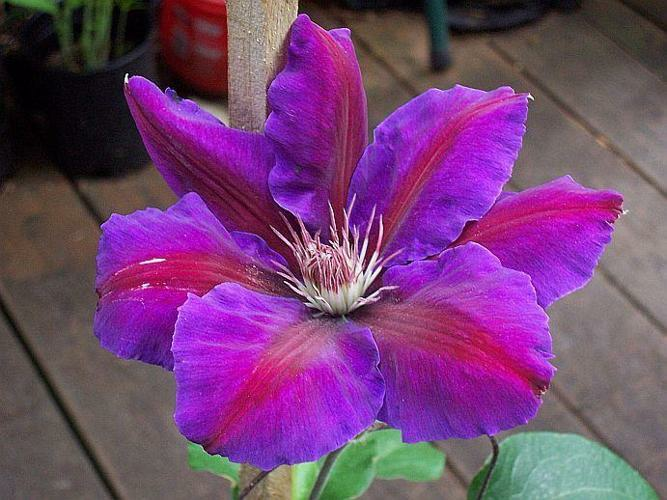
Flower: clematis